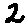
Label: 2